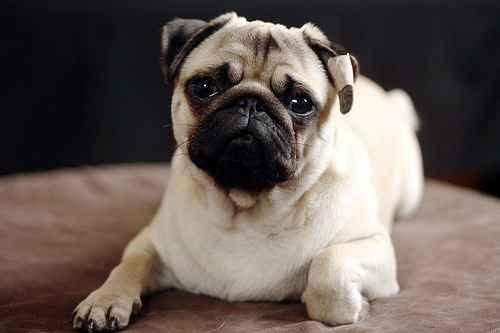
Animal: dog
Breed: pug